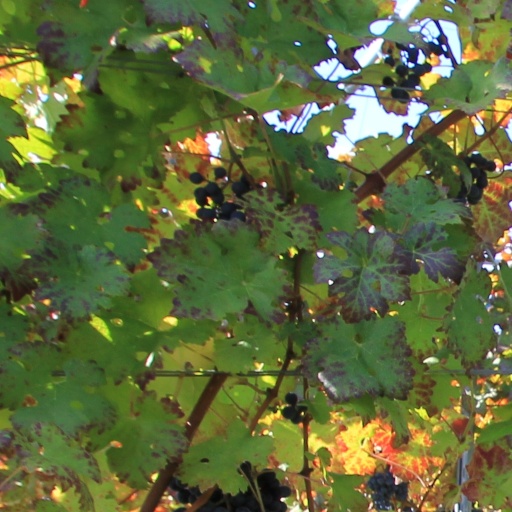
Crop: grape